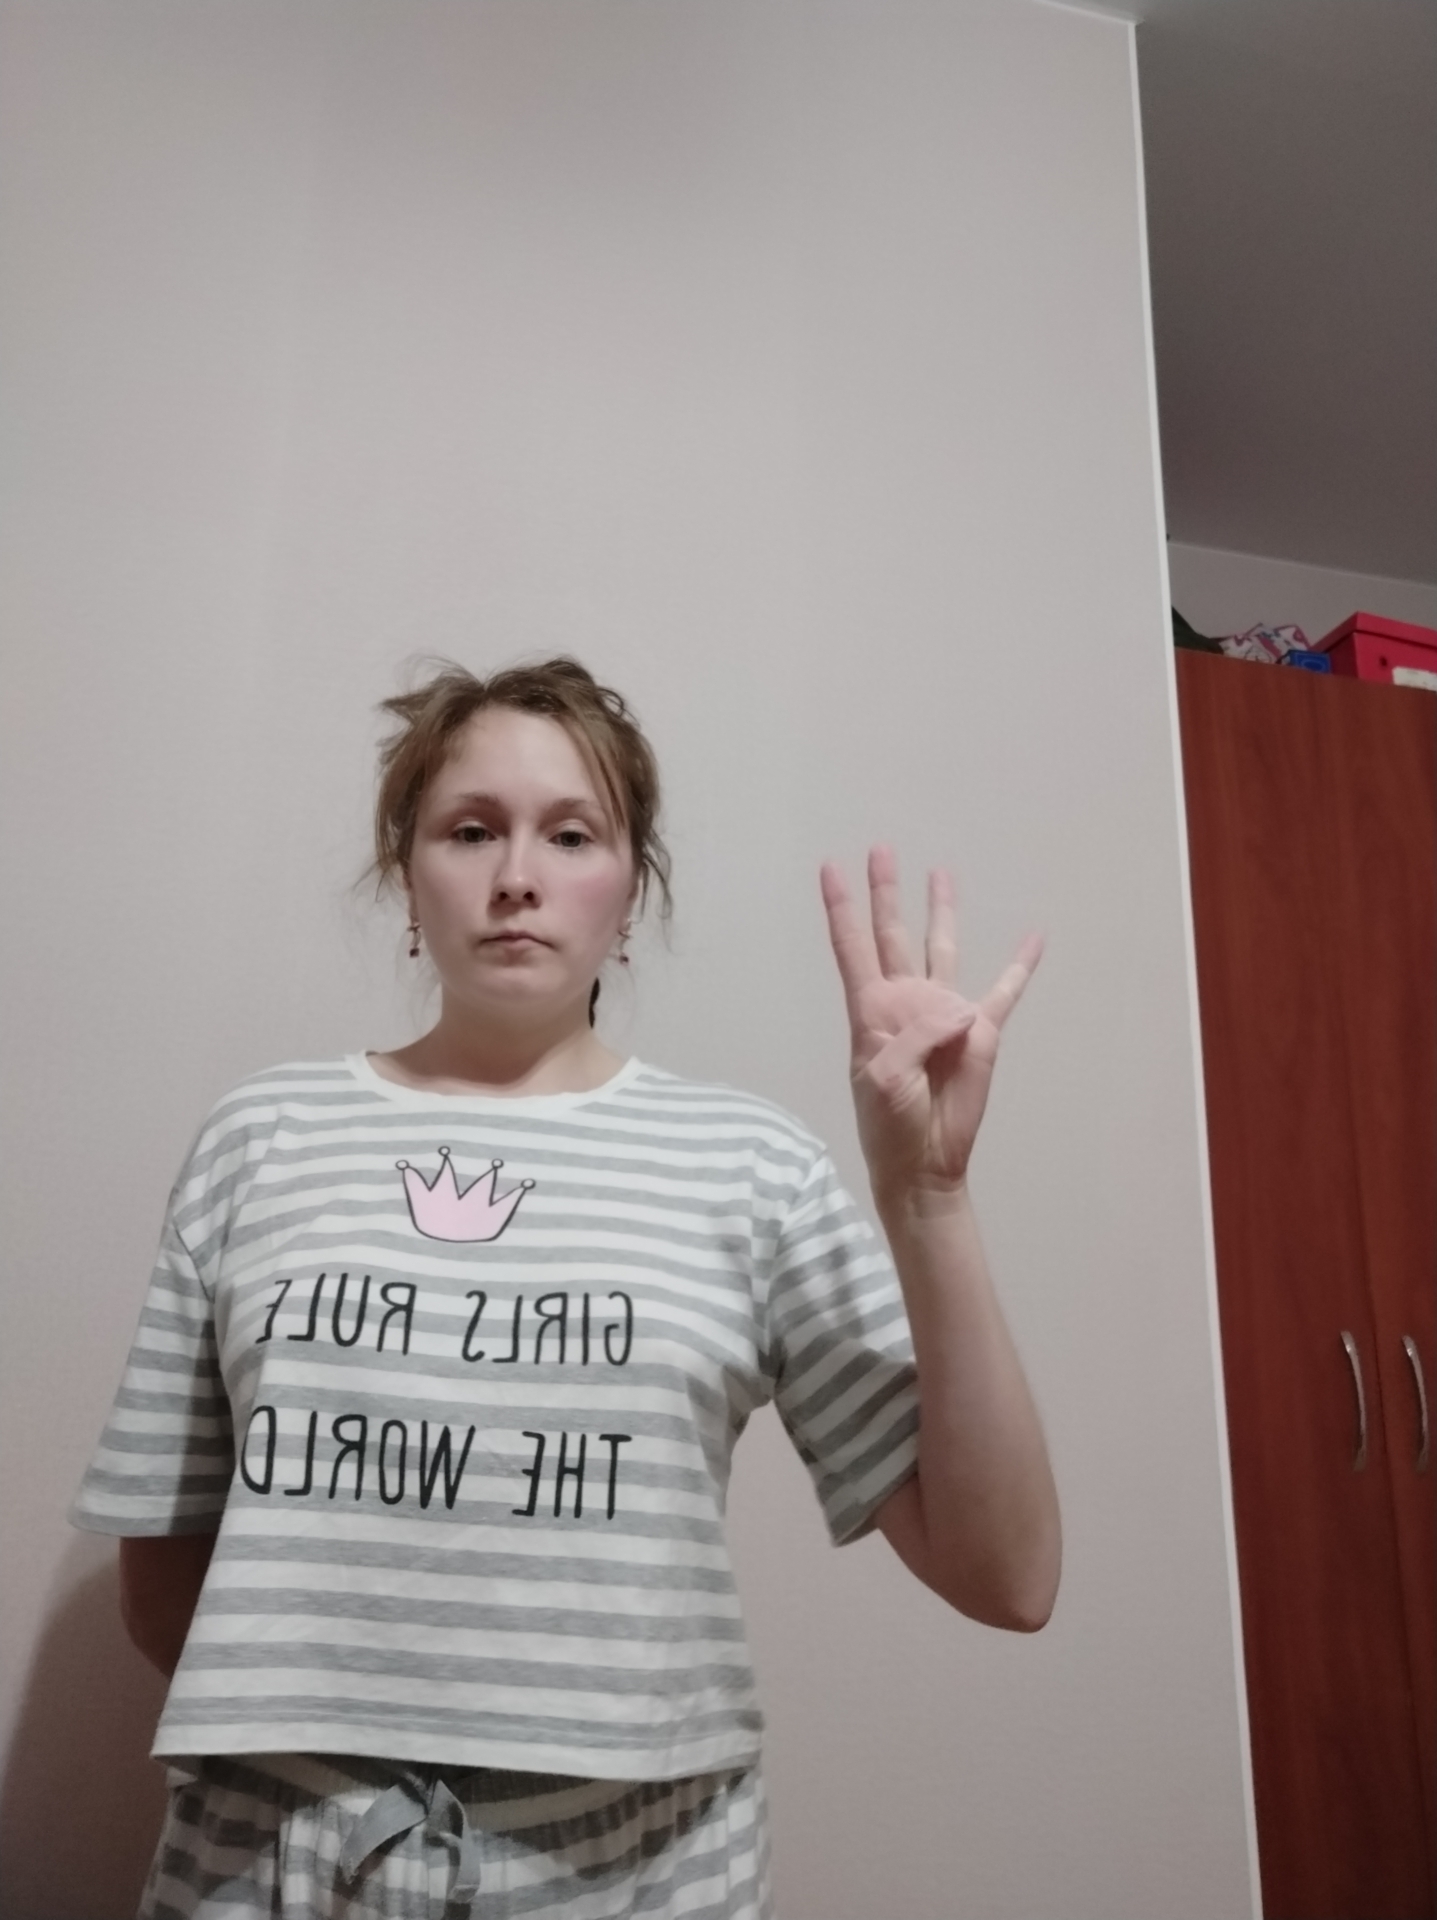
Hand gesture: four